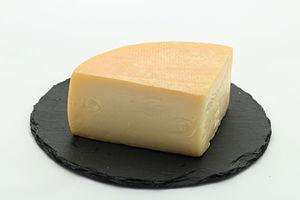
Tomme du Valais - Fromage suisse gras, à pâte mi-dure, au lait de vache cru.
La tomme ou tome est un fromage de montagne, existant en de multiples variétés.